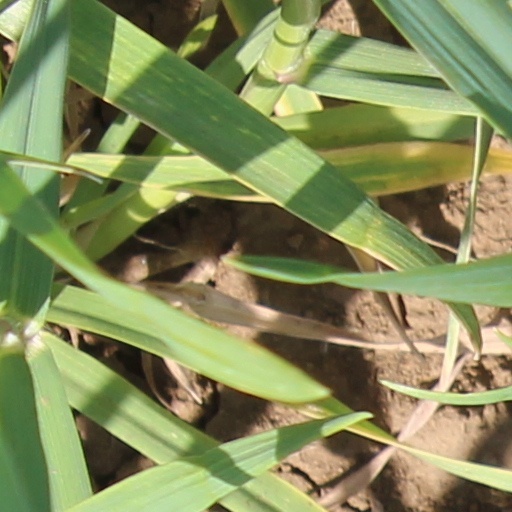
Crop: wheat